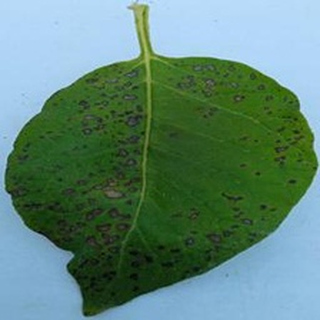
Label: potato_early_blight